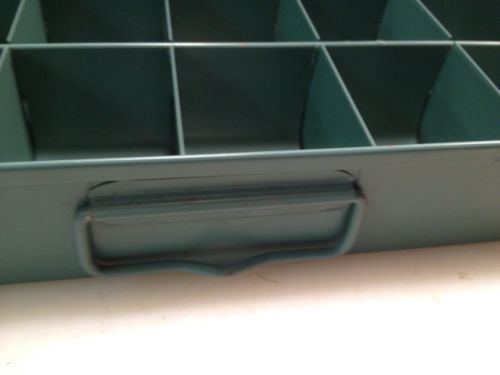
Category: cabinet